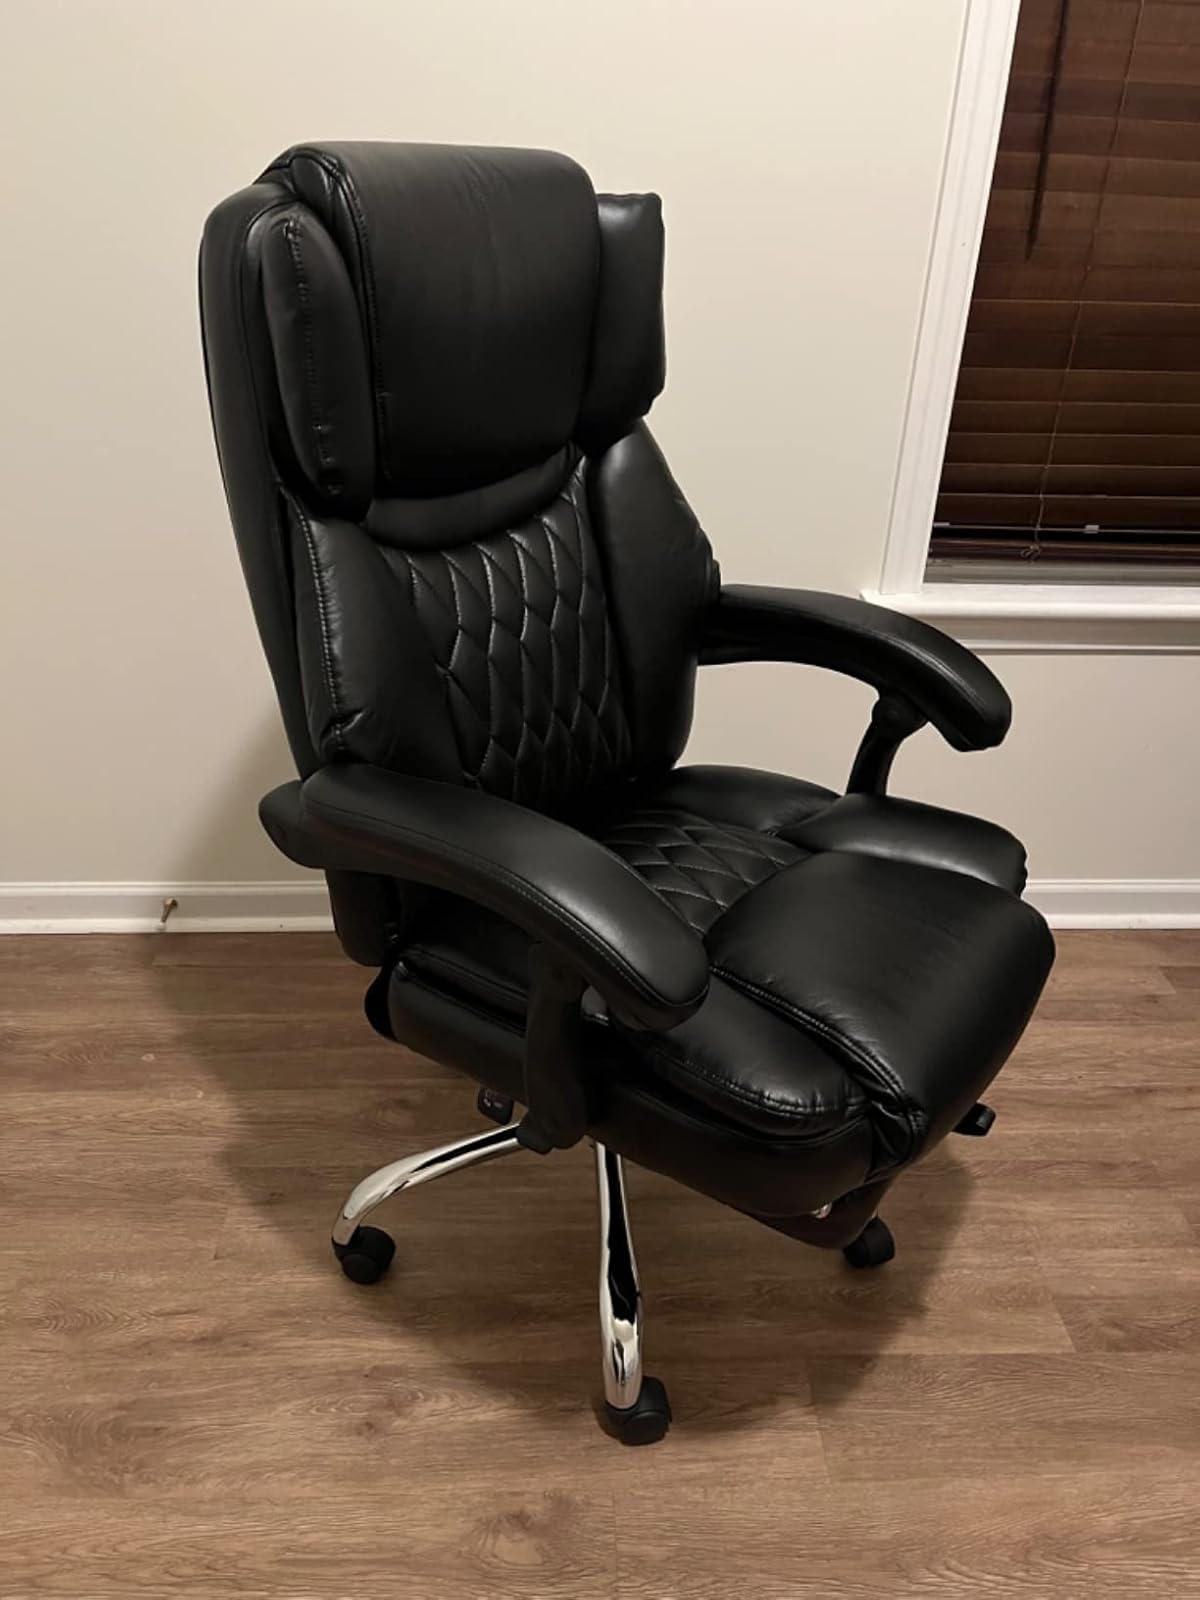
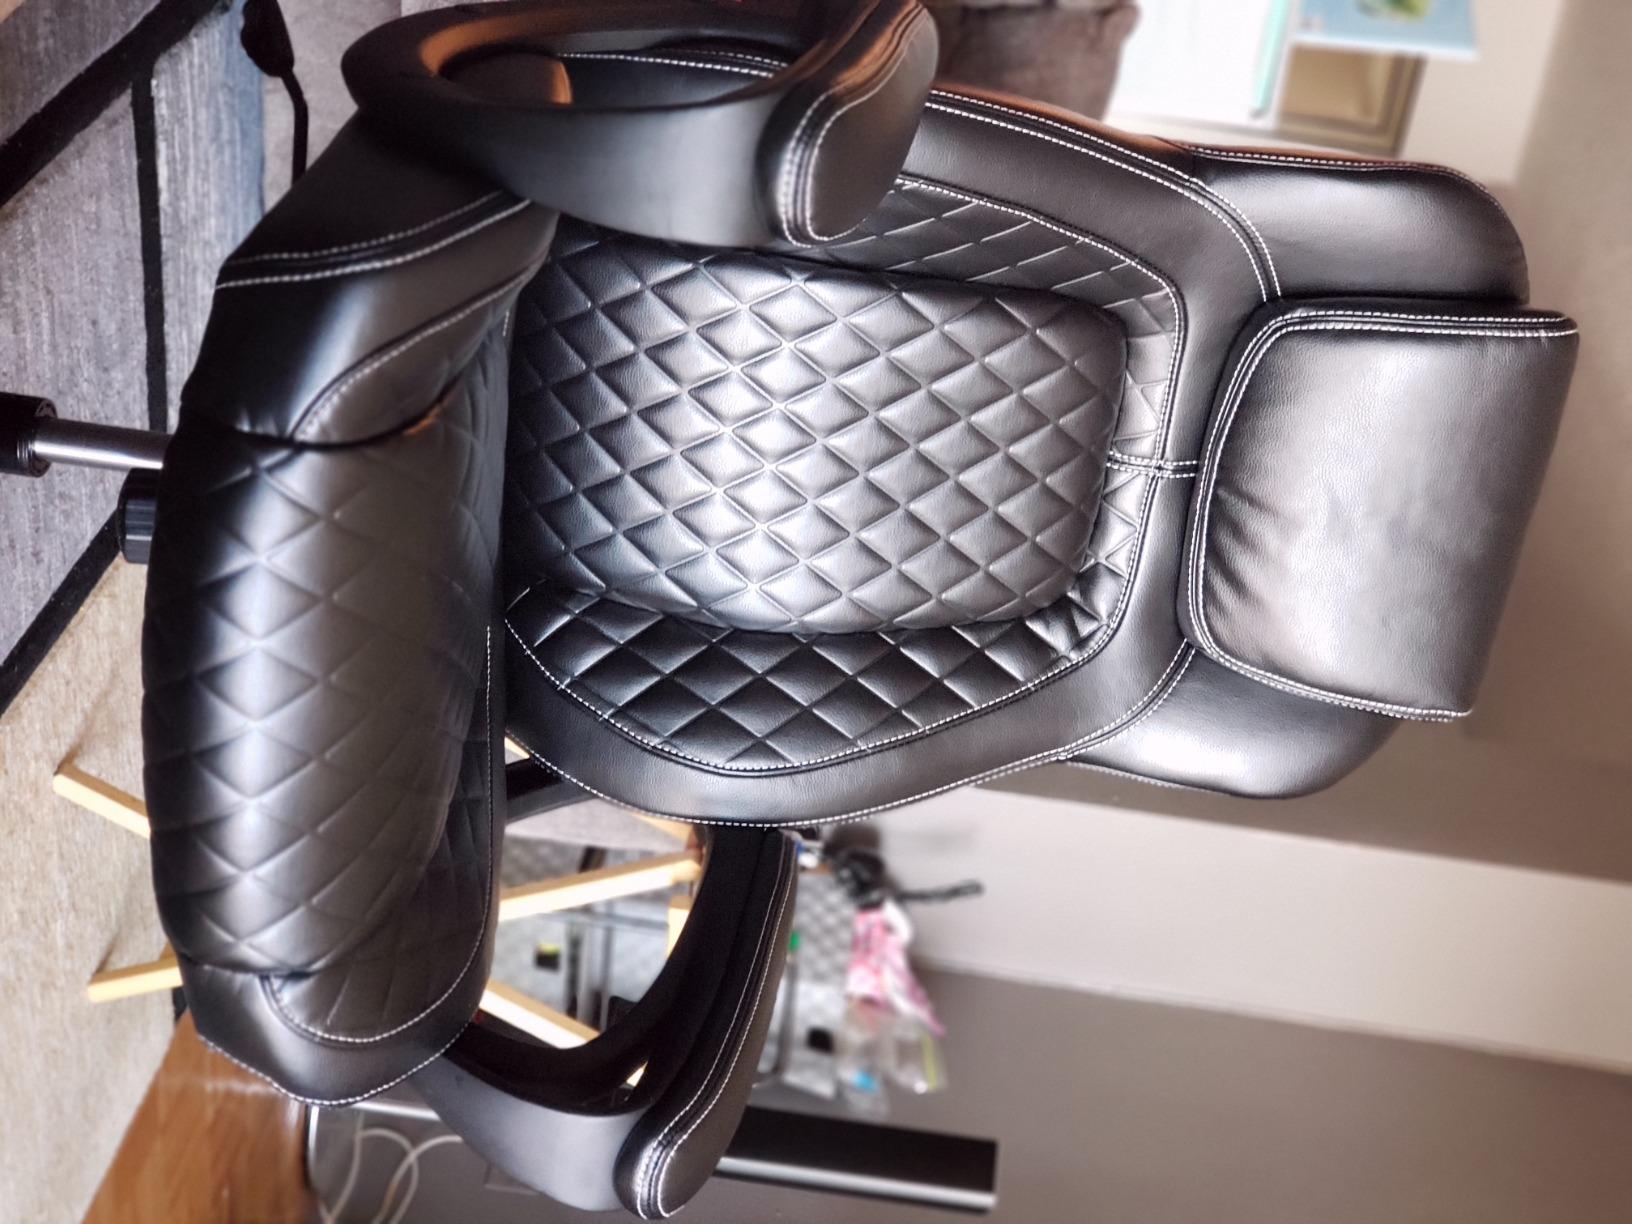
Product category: items_chair
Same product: no